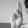
ASL letter: U